J. Ross Mickey

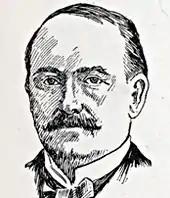

J. Ross Mickey (January 5, 1856 – March 20, 1928) was a U.S. Representative from Illinois.